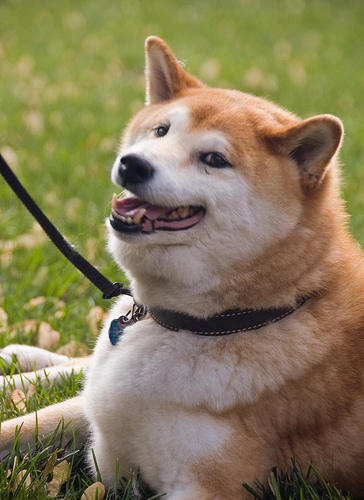
Breed: shiba inu